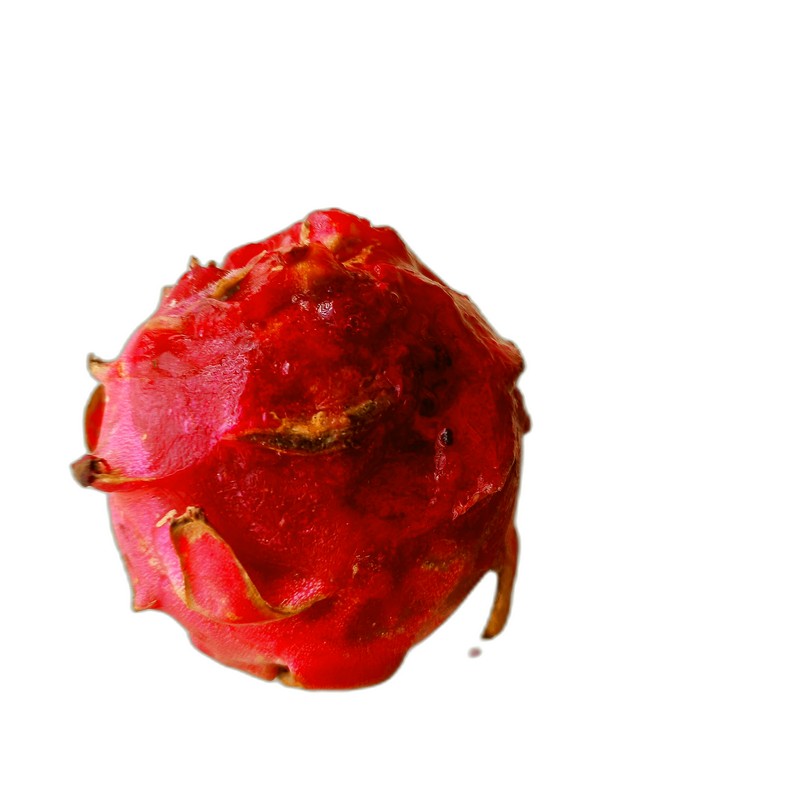
Label: Defect Dragon Fruit